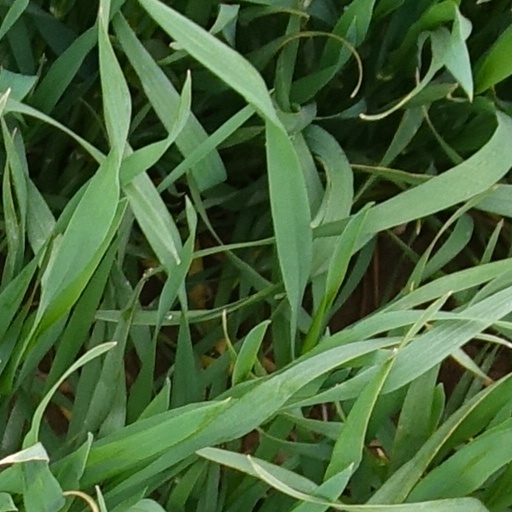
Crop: wheat